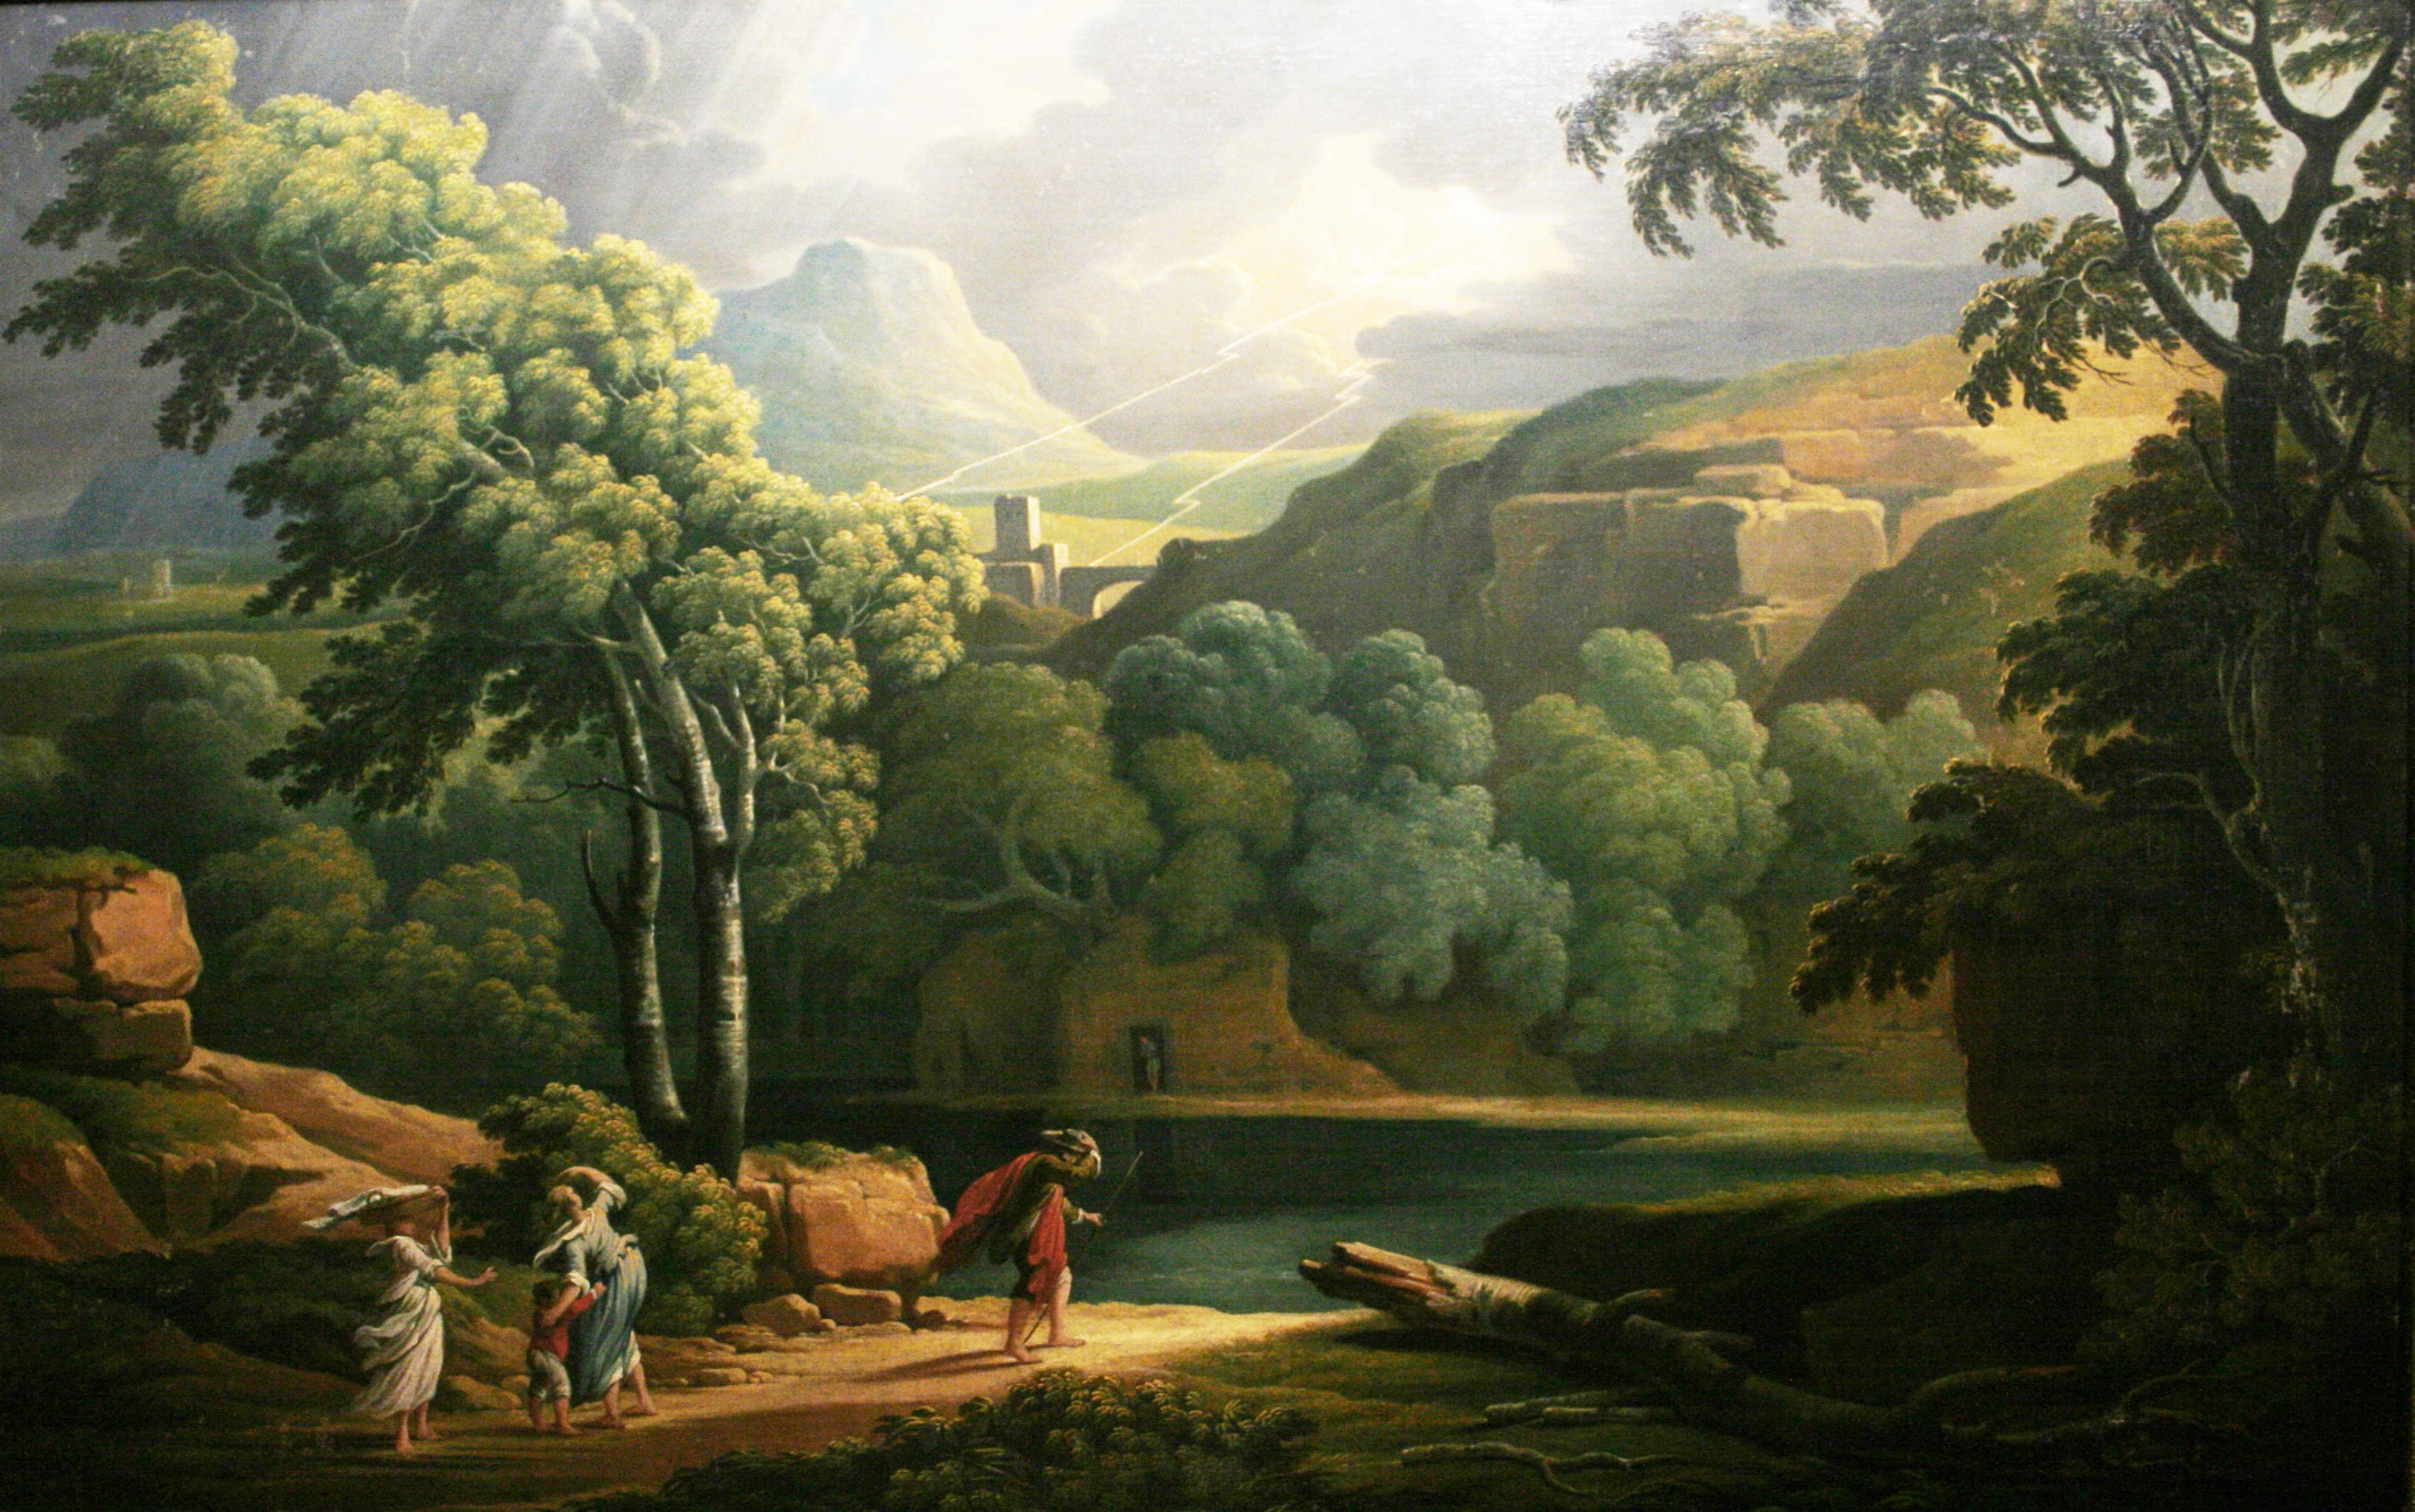
landscape, water, nature, forest, people, sky, countryside, river, country, stream, jungle, storm, artistic, terrain, savanna, lightning, plants, painting, trees, woods, outside, art, clouds, rainforest, beautiful, habitat, ecosystem, screenshot, artistry, oil on canvas, natural environment, computer wallpaper, george barret